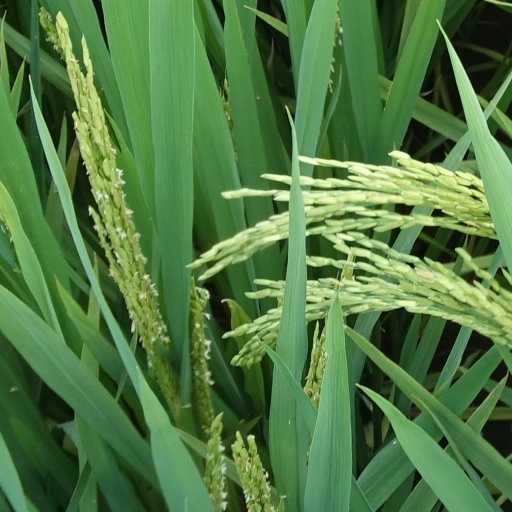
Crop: rice